Capture of Malacca (1511)

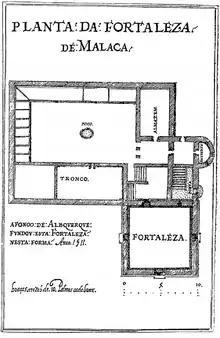
Floorplan of the original fortress built in 1511

With the city secured, Albuquerque ordered for Malacca to be sacked in an orderly manner. For three days, from morning to nightfall, groups were given a limited time to run in turns to the city and return to the beach with whatever they could carry back. They were strictly forbidden from sacking the property of Chinese, Hindus, and Peguans, who had supported the Portuguese and were given flags to mark their households. The general population of Malacca was unharmed. The plunder was immense: Over 200,000 "cruzados" reverted to the Crown along with 3,000 bronze and iron bombards and several slaves. The cannons found were of various types: "esmeril" (1/4 to 1/2-pounder swivel gun, probably a "cetbang" or "lantaka"), "falconet" (cast bronze swivel gun larger than the "esmeril", 1 to 2-pounder, probably a "lela"), and medium "saker" (long cannon or "culverin" between a six and a ten pounder, probably a "meriam"), and "bombard" (short, fat, and heavy cannon). The Malaccans also had 1 large cannon sent by the king of Calicut. Albuquerque compared the Malaccan gunfounders favourably with those of Germany, who at the time were the acknowledged leaders in the manufacture of firearms, and the Malaccan gun carriages were described as unrivaled by any other land, including Portugal. However, he did not state what ethnicity the Malaccan gunfounder was. Duarte Barbosa stated that the arquebus-maker of Malacca was Javanese. The Javanese also manufactured their cannon in Malacca. Anthony Reid argued that the Javanese handled much of the productive work in Malacca before 1511 and in 17th-century Pattani. The Portuguese also captured 3,000 of the 5,000 muskets which had been furnished from Java.